Anzob Tunnel

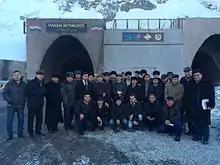
Workers pose following the tunnel's repairs and reopening

As of May 2014, the tunnel was still unfinished and the Iranian government and Tajik government had signed an agreement to complete the project by late March 2015. The tunnel was closed in June 2015 for repair work and reopened for traffic in September 2015 after leakage problems and concreting the base and lighting the tunnel was completed. It was officially inaugurated in August 2017.